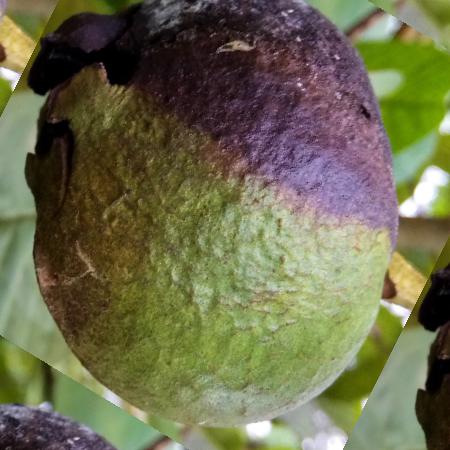
Label: Styler and Root